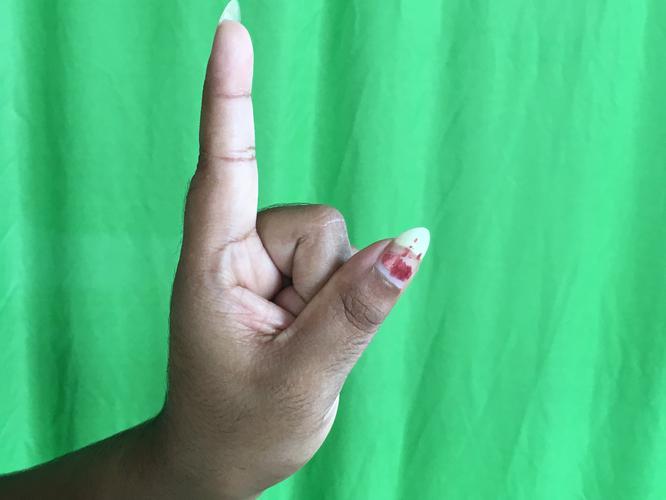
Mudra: Suchi
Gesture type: single_hand